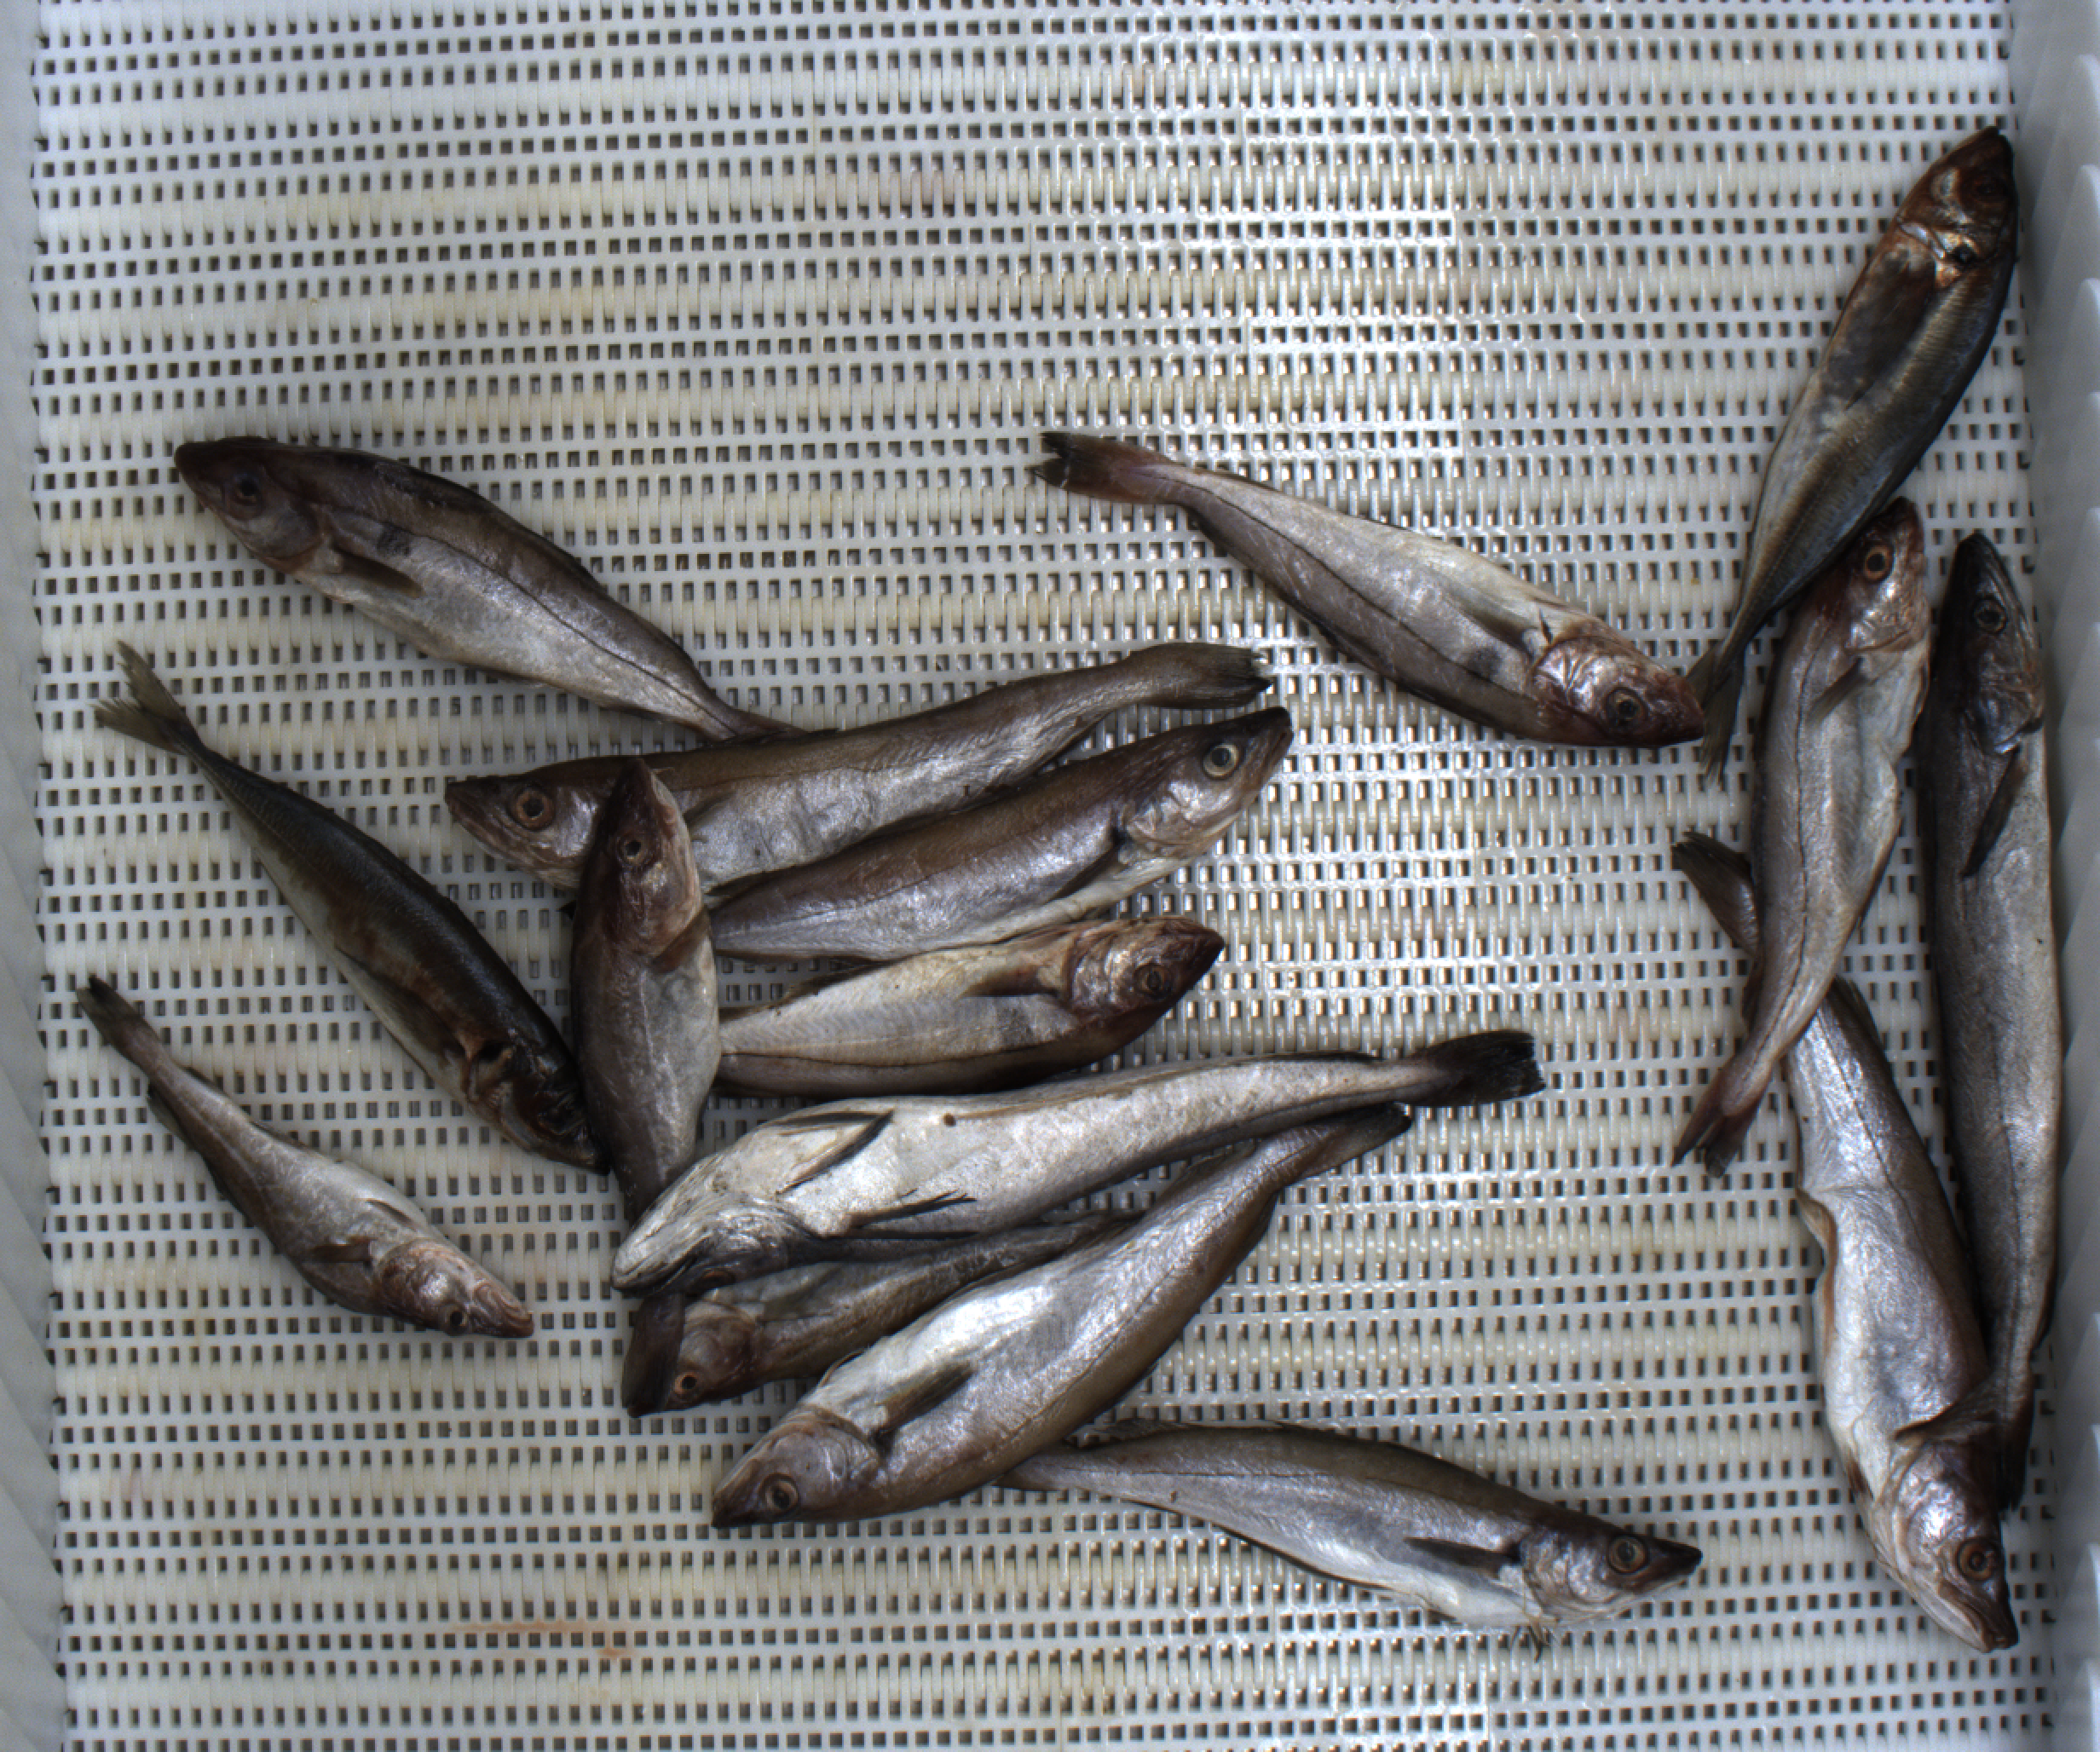
Total fish: 16
Cod: 3
Haddock: 4
Whiting: 5
Hake: 2
Horse mackerel: 2
Saithe: 0
Other: 0